Tom Keady

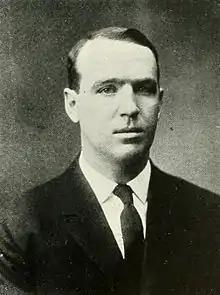
Keady pictured in "The Epitome 1916", Lehigh yearbook

John Thomas Keady (August 18, 1882 – February 12, 1964) was an American football, basketball, and baseball player and coach. He served as the head football coach at Lehigh University from 1912 to 1920, at the University of Vermont from 1921 to 1924, at Marine Corps Base Quantico from 1925 to 1930, and at Western Reserve University from 1931 to 1933, compiling a career college football record of 87–48–6. Keady was also the head basketball coach and the head baseball coach at Dartmouth College, Lehigh, Vermont, and Quantico.